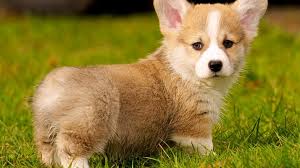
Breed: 205-n000029-Pembroke